Ngangie

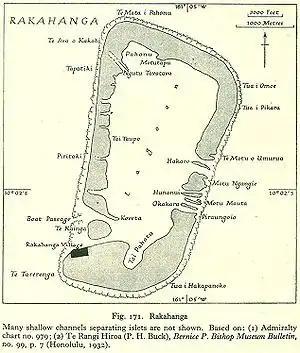
Map of Rakahanga Atoll

Ngangie is one of 11 islands in the Rakahanga atoll of the Cook Islands. It is a motu on the east of the atoll, between the islets of Huananui and Akaro.